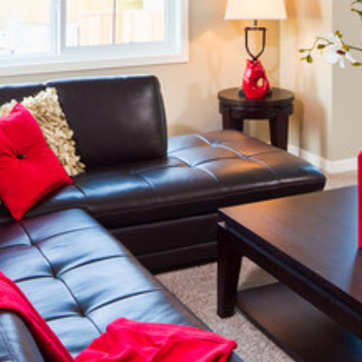
Material: leather